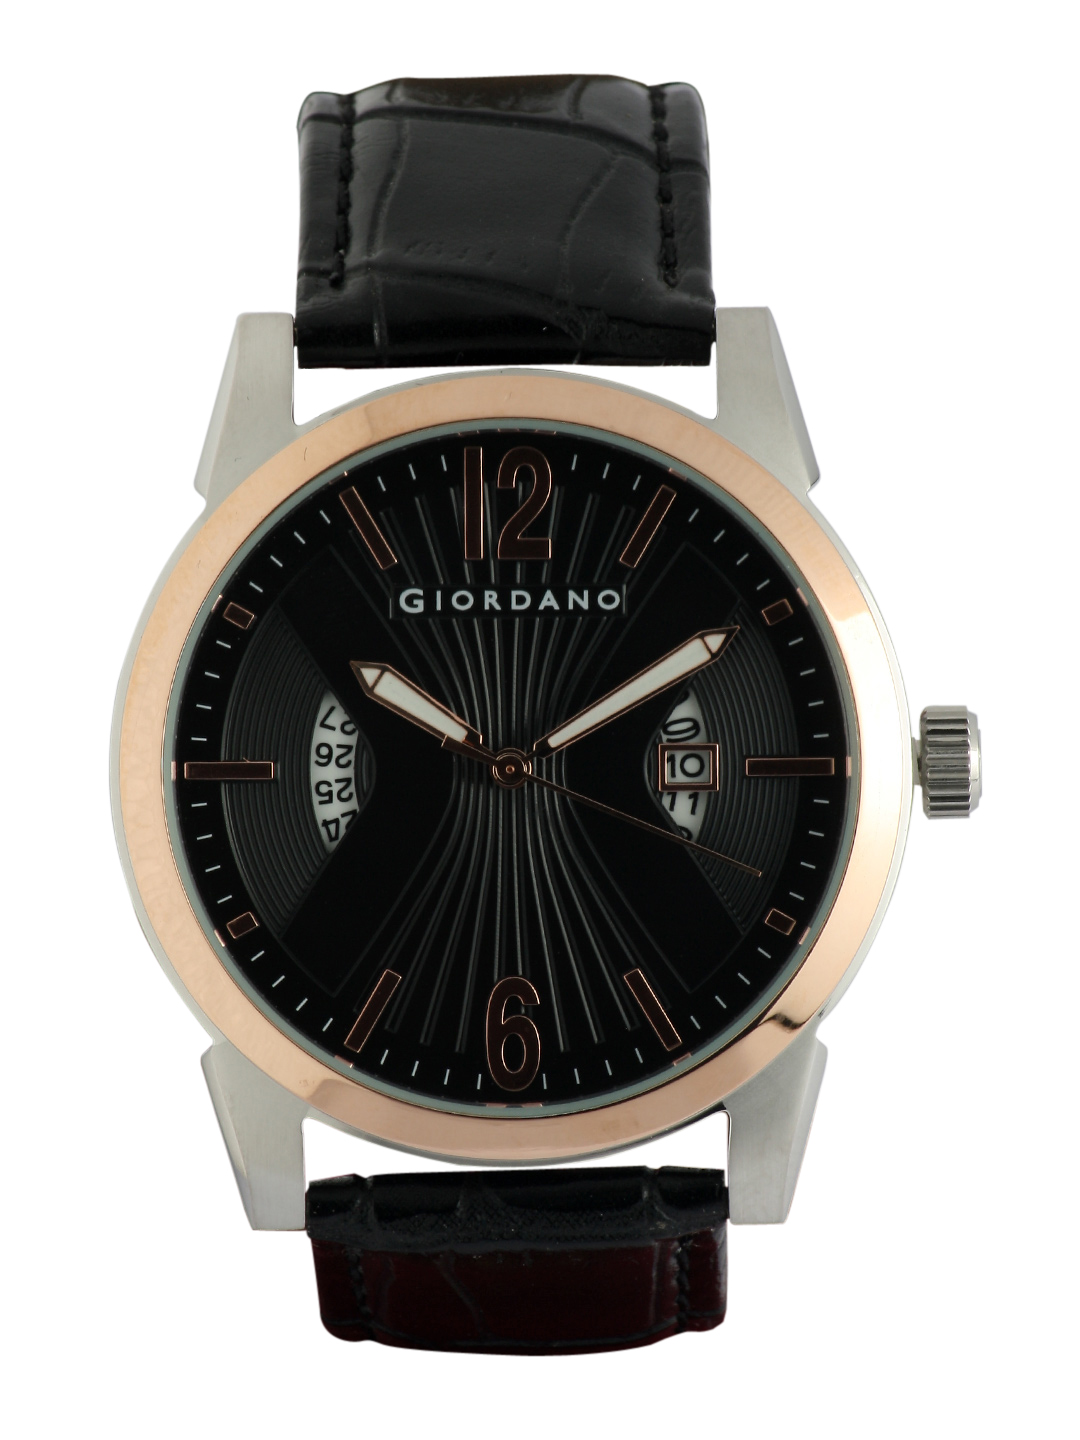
Giordano Men Black Dial Watch
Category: Accessories / Watches / Watches
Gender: Men
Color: Black
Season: Winter 2016
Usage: Casual